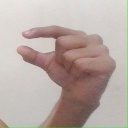
अक्षर: ग